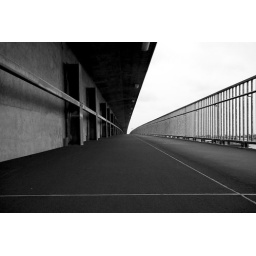
The pedestrian and bike bridge connecting Richmond to South Vancouver that parallels the Skytrain bridge over the Fraser River.